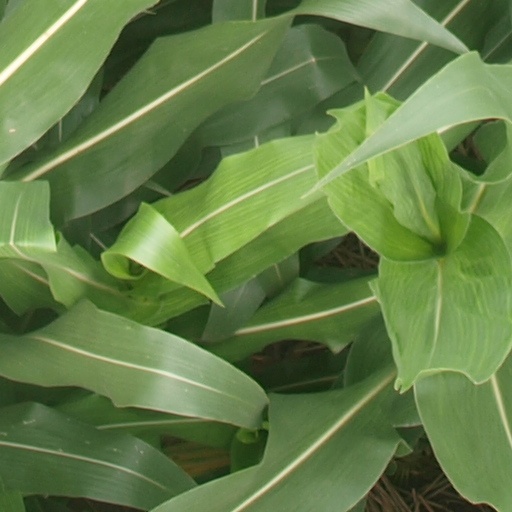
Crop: maize; corn